Pidgin (software)

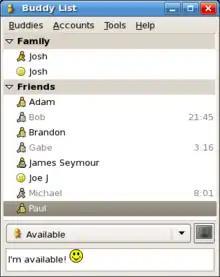
Gaim 2.0.0 beta 6 running under GNOME 2.16.0

The program was originally written by Mark Spencer, an Auburn University sophomore, as an emulation of AOL's IM program AOL Instant Messenger on Linux using the GTK+ toolkit. The earliest archived release was on December 31, 1998. It was named GAIM ("GTK+ AOL Instant Messenger") accordingly. The emulation was not based on reverse engineering, but instead relied on information about the protocol that AOL had published on the web. Development was assisted by some of AOL's technical staff. Support for other IM protocols was added soon thereafter.